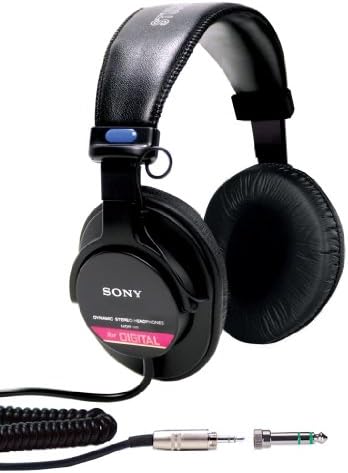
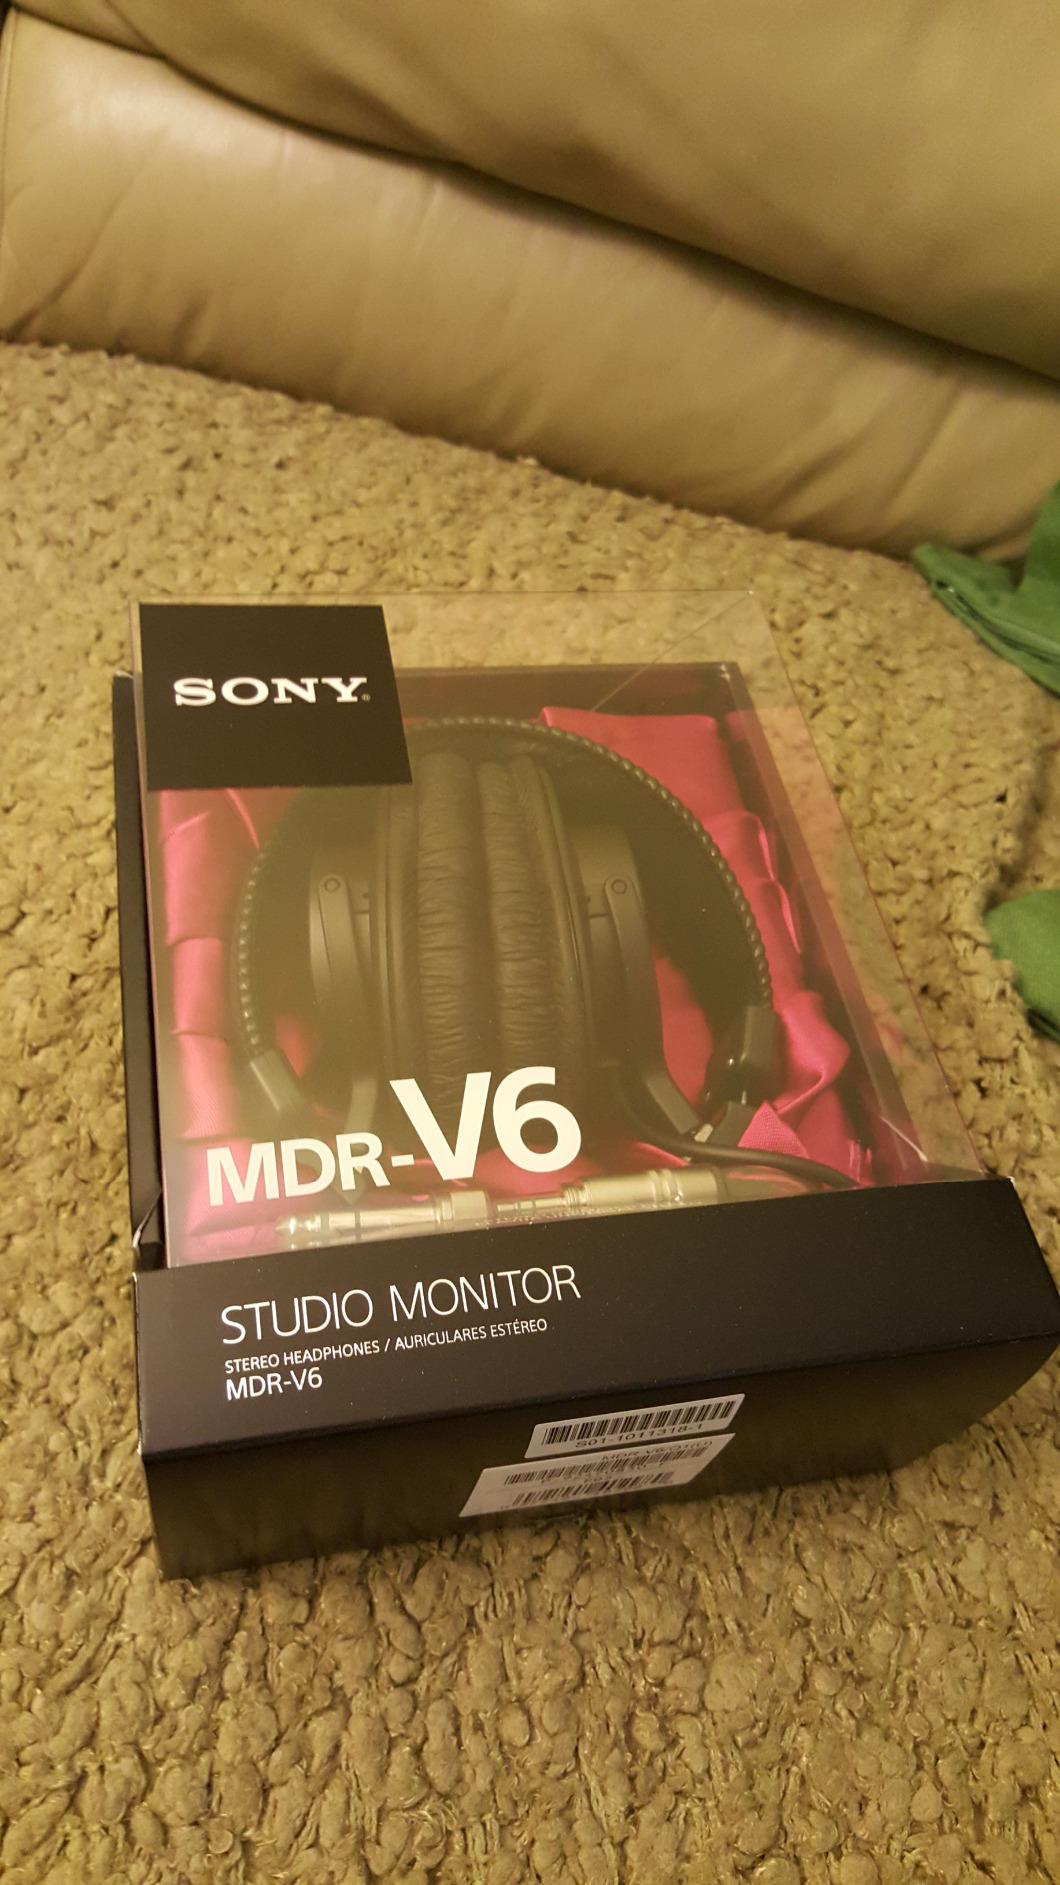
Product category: headphones
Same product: yes